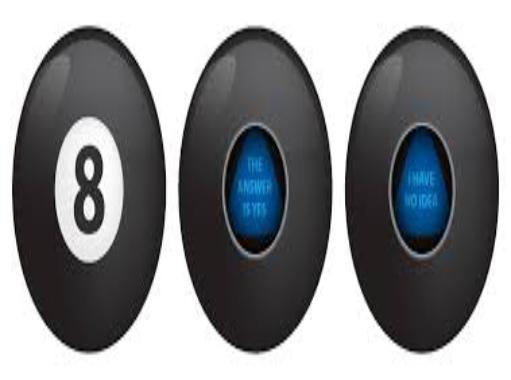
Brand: magic 8-ball
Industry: Leisure